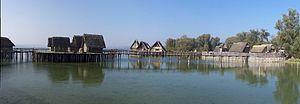
Le musée des palafittes d’Unteruhldingen est un village reconstitué situé sur la commune allemande d'Uhldingen-Mühlhofen, sur la rive nord-ouest du lac de Constance.